Oğuz Han Aynaoğlu

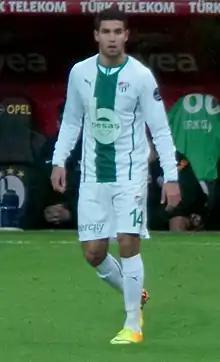

Oğuz Han Aynaoğlu (born 22 March 1992) is a Danish professional footballer who plays as a winger for TFF 2. Lig club Erbaaspor. He has amassed a total 11 youth caps for Denmark under three different age groups.